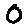
Label: 0